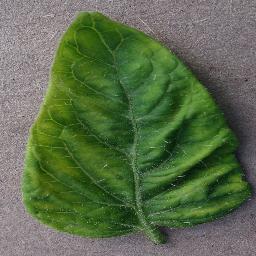
Label: Tomato___Tomato_Yellow_Leaf_Curl_Virus